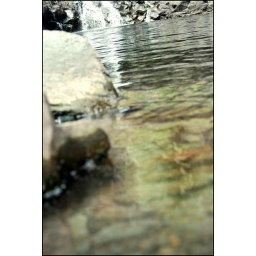
The crystal clear water of a secret waterfall in Maui, Hawaii.....